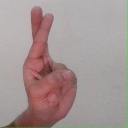
अक्षर: र